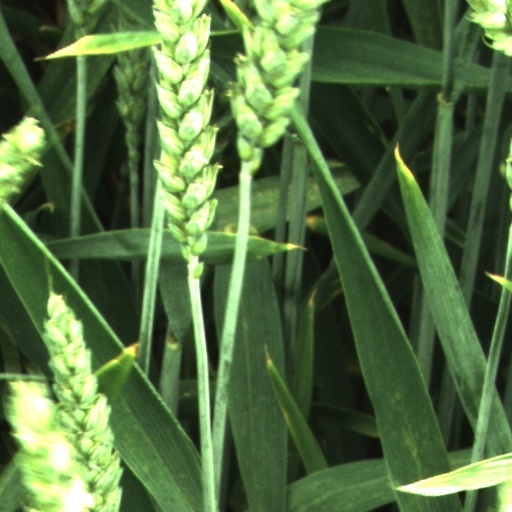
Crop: wheat